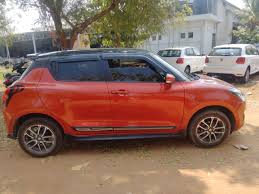
Label: noambulance